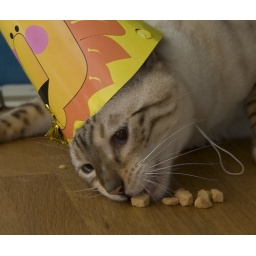
cat in hat